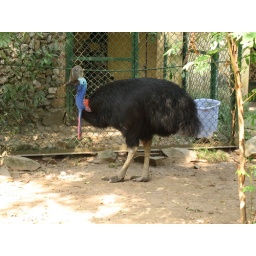
colorful bird in the saigon zoo